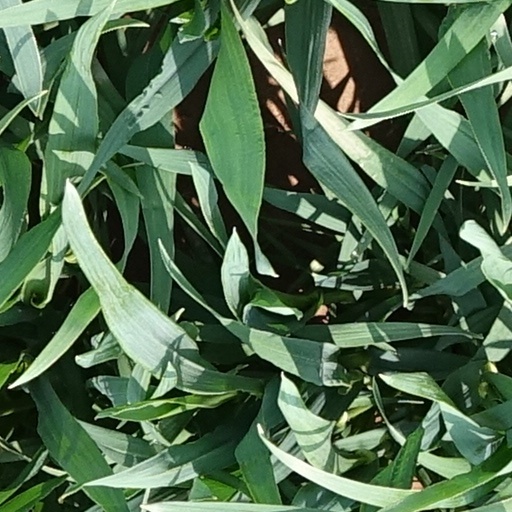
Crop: wheat